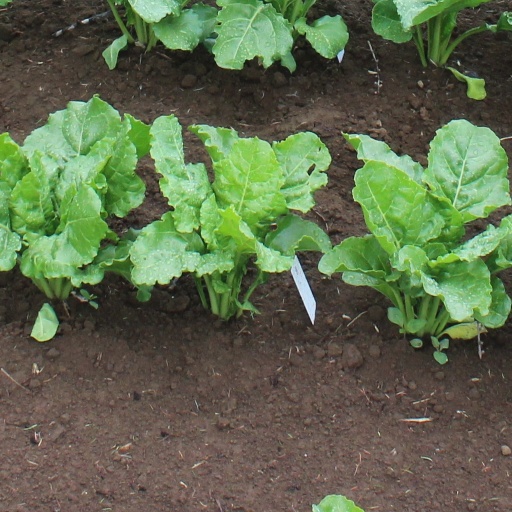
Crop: sugar beet